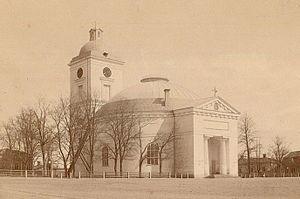
L'architecture de la Finlande a une histoire de plus de 800 ans et, alors que jusqu'à l'époque moderne, l'architecture était fortement influencée par les courants des deux nations voisines de la Finlande, à savoir la Suède et la Russie, dès le début du XIXᵉ siècle, les influences sont venues directement de l'extérieur. Dans un premier temps, lorsque des architectes étrangers itinérants ont commencé à exercer dans le pays, puis lorsque la profession d'architecte finlandais s'y est établie. L'architecture finlandaise a également contribué de manière significative à plusieurs styles internationaux, tels que le Jugendstil, ou Art nouveau, le classicisme nordique et le fonctionnalisme. Plus particulièrement, les travaux de l'architecte moderniste Eliel Saarinen, l'architecte le plus connu du pays, ont eu une influence considérable à l'échelle mondiale. Mais l'architecte moderniste Alvar Aalto, considéré comme l'une des figures majeures de l'histoire mondiale de l'architecture moderne, est encore plus renommé qu'Eliel Saarinen. Dans un article de 1922, intitulé Motifs des âges passés, Aalto discute des influences nationales et internationales en Finlande :